Rillieux-la-Pape

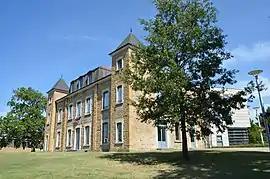
Castle Ranvier

Rillieux-la-Pape is a commune in the Metropolis of Lyon in the Auvergne-Rhône-Alpes region of central-eastern France. In 2020, it had a population of 30,887. The commune was formed in 1973 by the merger of the former communes Rillieux and Crépieux-la-Pape.